Pierre-Philippe Potier

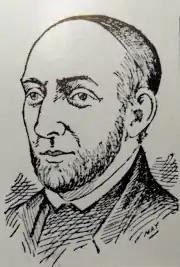
Pierre-Philippe Potier SJ

Pierre-Philippe Potier (also Pottié, Pottié, or Pothier; April 21, 1708 in Blandain, Hainaut, Belgium – July 16, 1781 in what is now Windsor, Ontario, Canada), was a Belgian Jesuit priest, missionary to the Hurons in New France, and lexicographer.